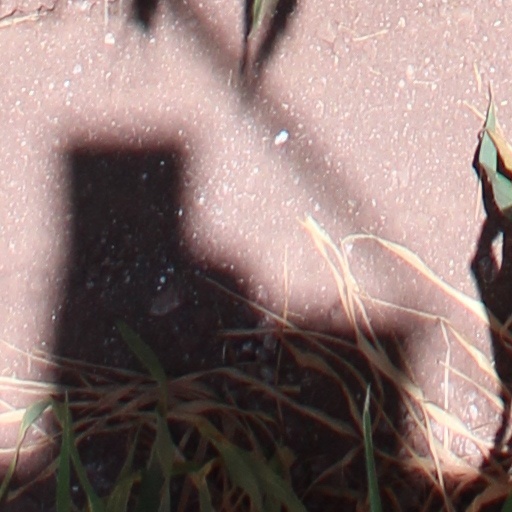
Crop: wheat